Bertha Dorph

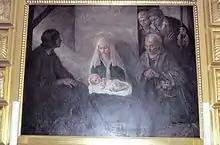
Bertha Dorph's altarpiece in Ollerup Church

Bertha Olga Vilhelmine Herlich Dorph née Green (4 June 1875 – 25 February 1960) was a Danish painter.